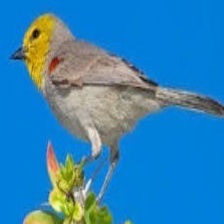
Species: VERDIN
Scientific name: AURIPARUS FLAVICEPS